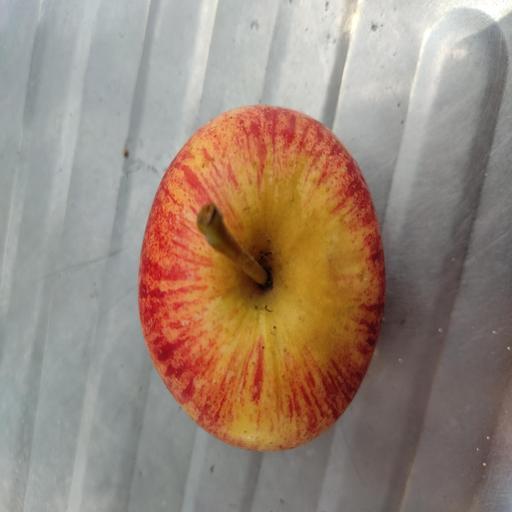
Crop type: Apple_Gala